Knockoneil River

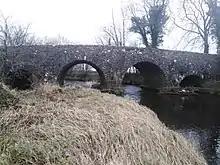
Dunglady Bridge.

Craigavole Burn The Craigavole burn is the third largest tributary of the Knockoneil river it starts in Craigavole townland and flows east of Swatragh underneath the GAC Swatragh football pitch and rounds a circle east of the town and then straight south and flows into the Knockoneil north of Beagh Bridge.